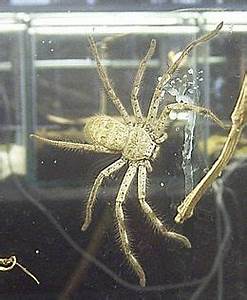
Label: ragno